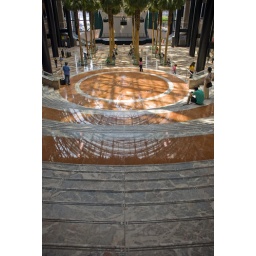
Glass building near ground zero